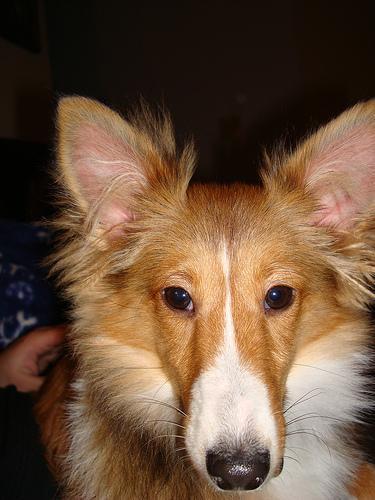
Shetland_sheepdog